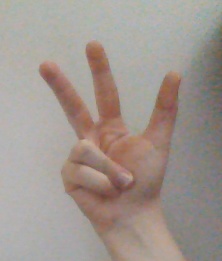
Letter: al